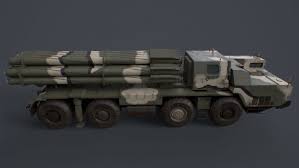
Label: Self Propelled Artillery